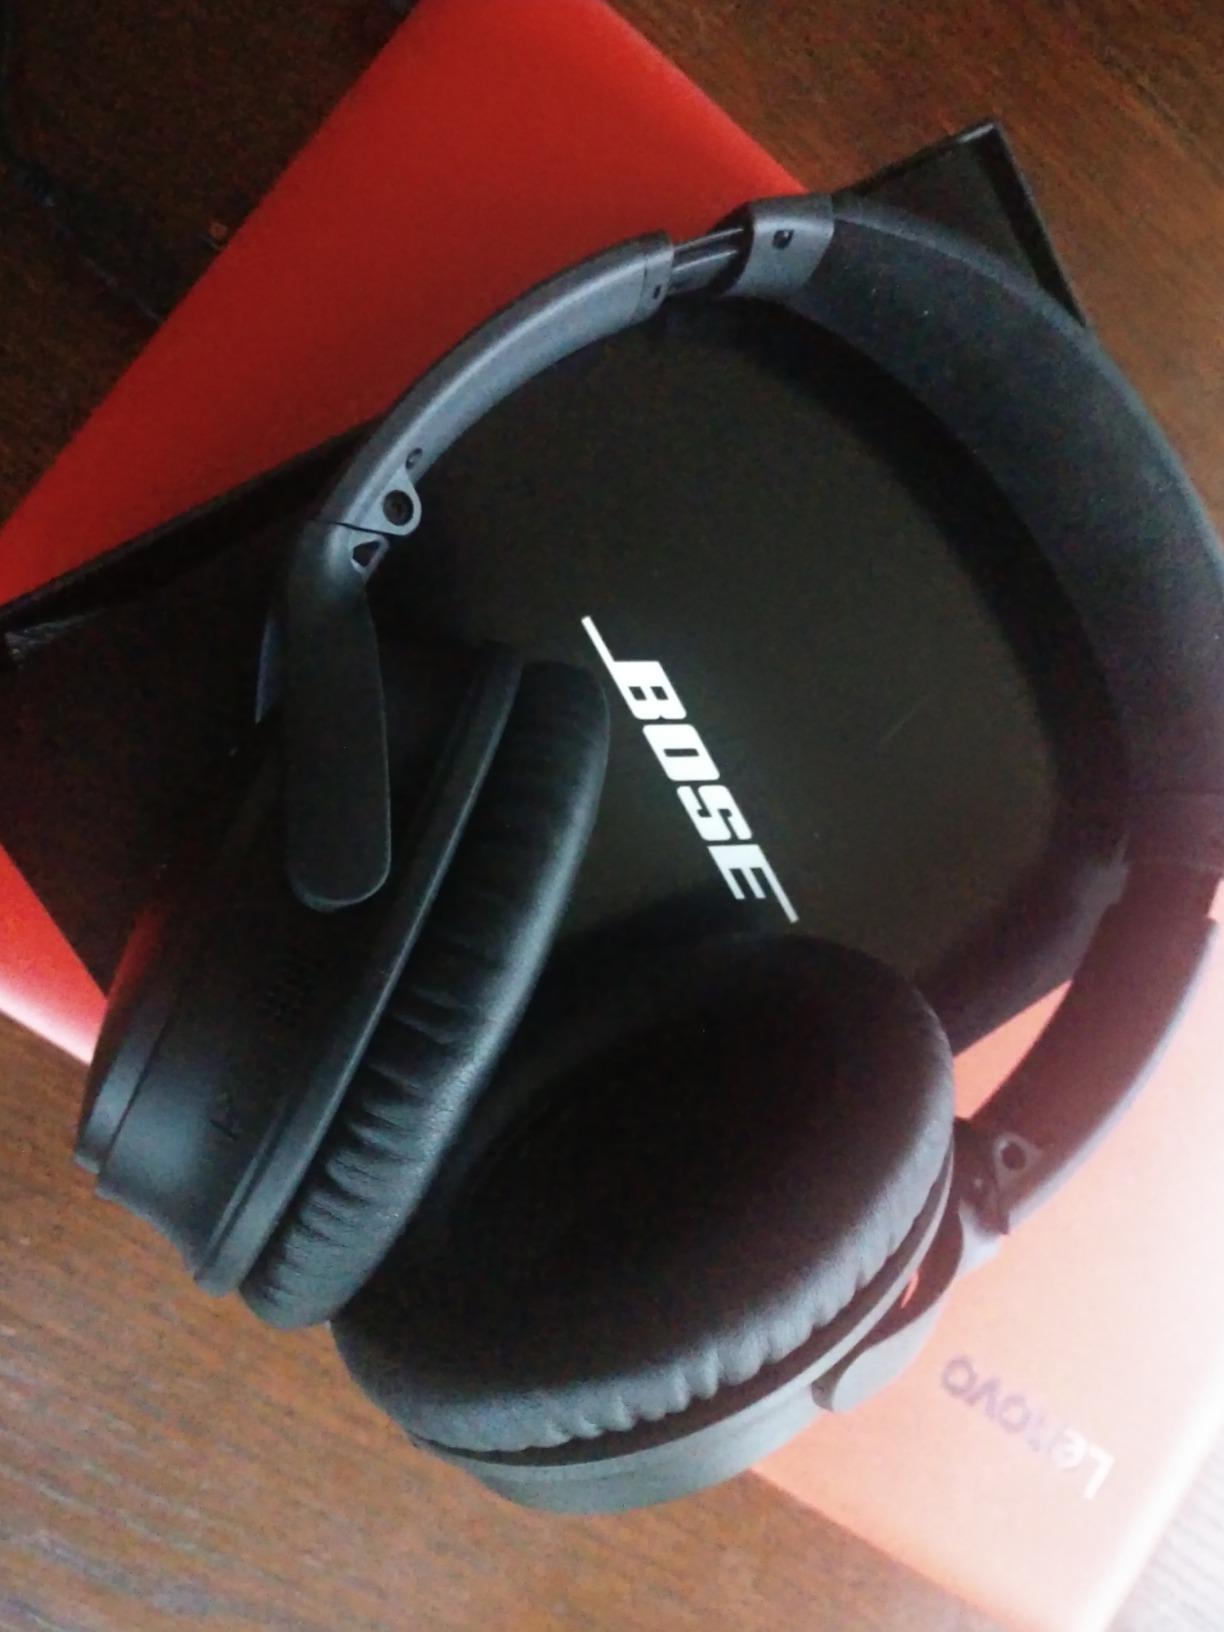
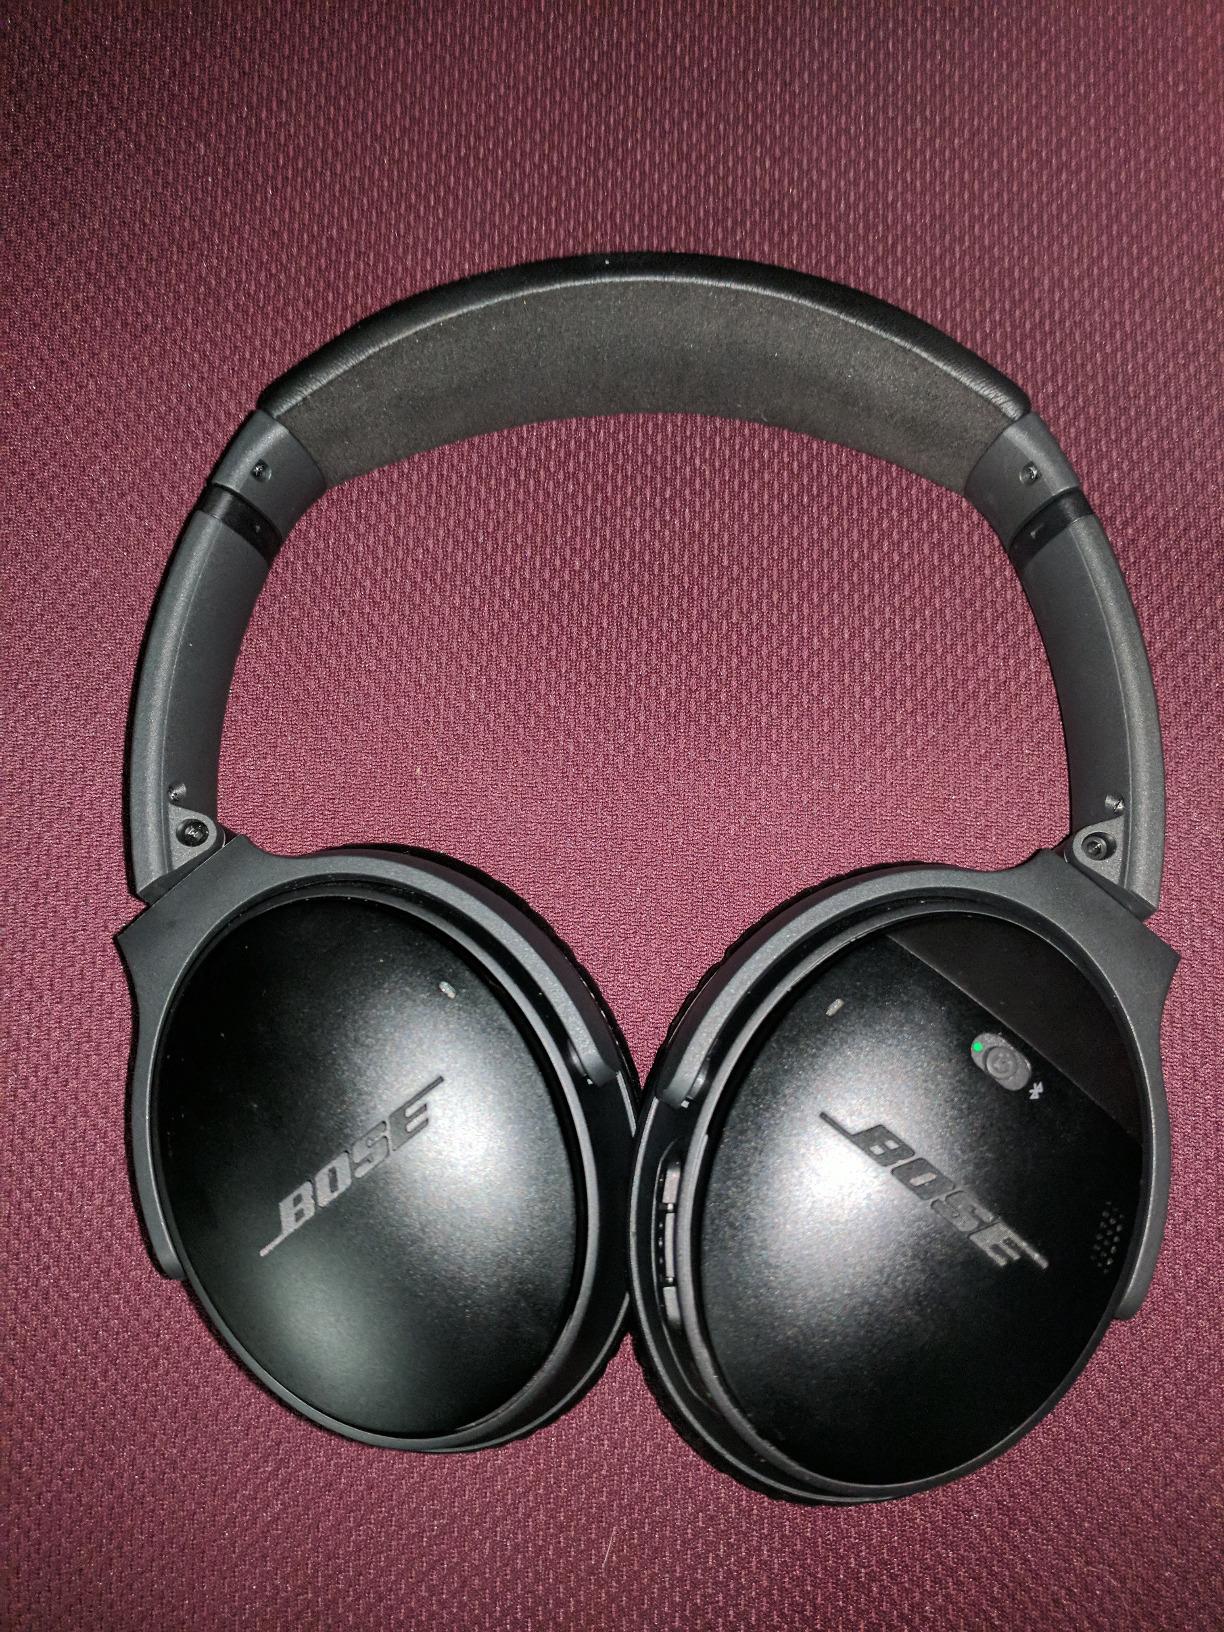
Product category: headphones
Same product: yes